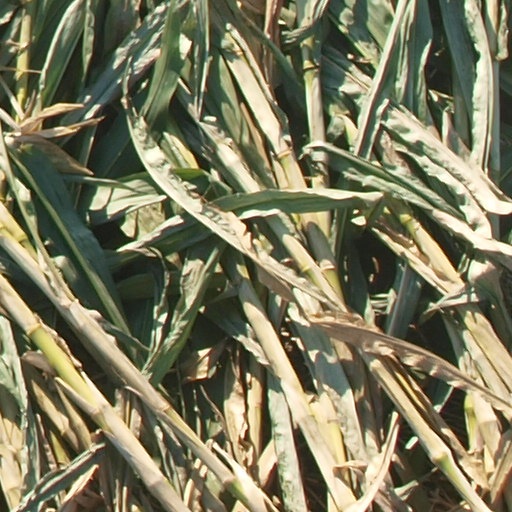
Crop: maize; corn